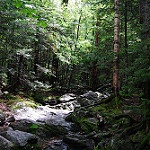
Label: forest